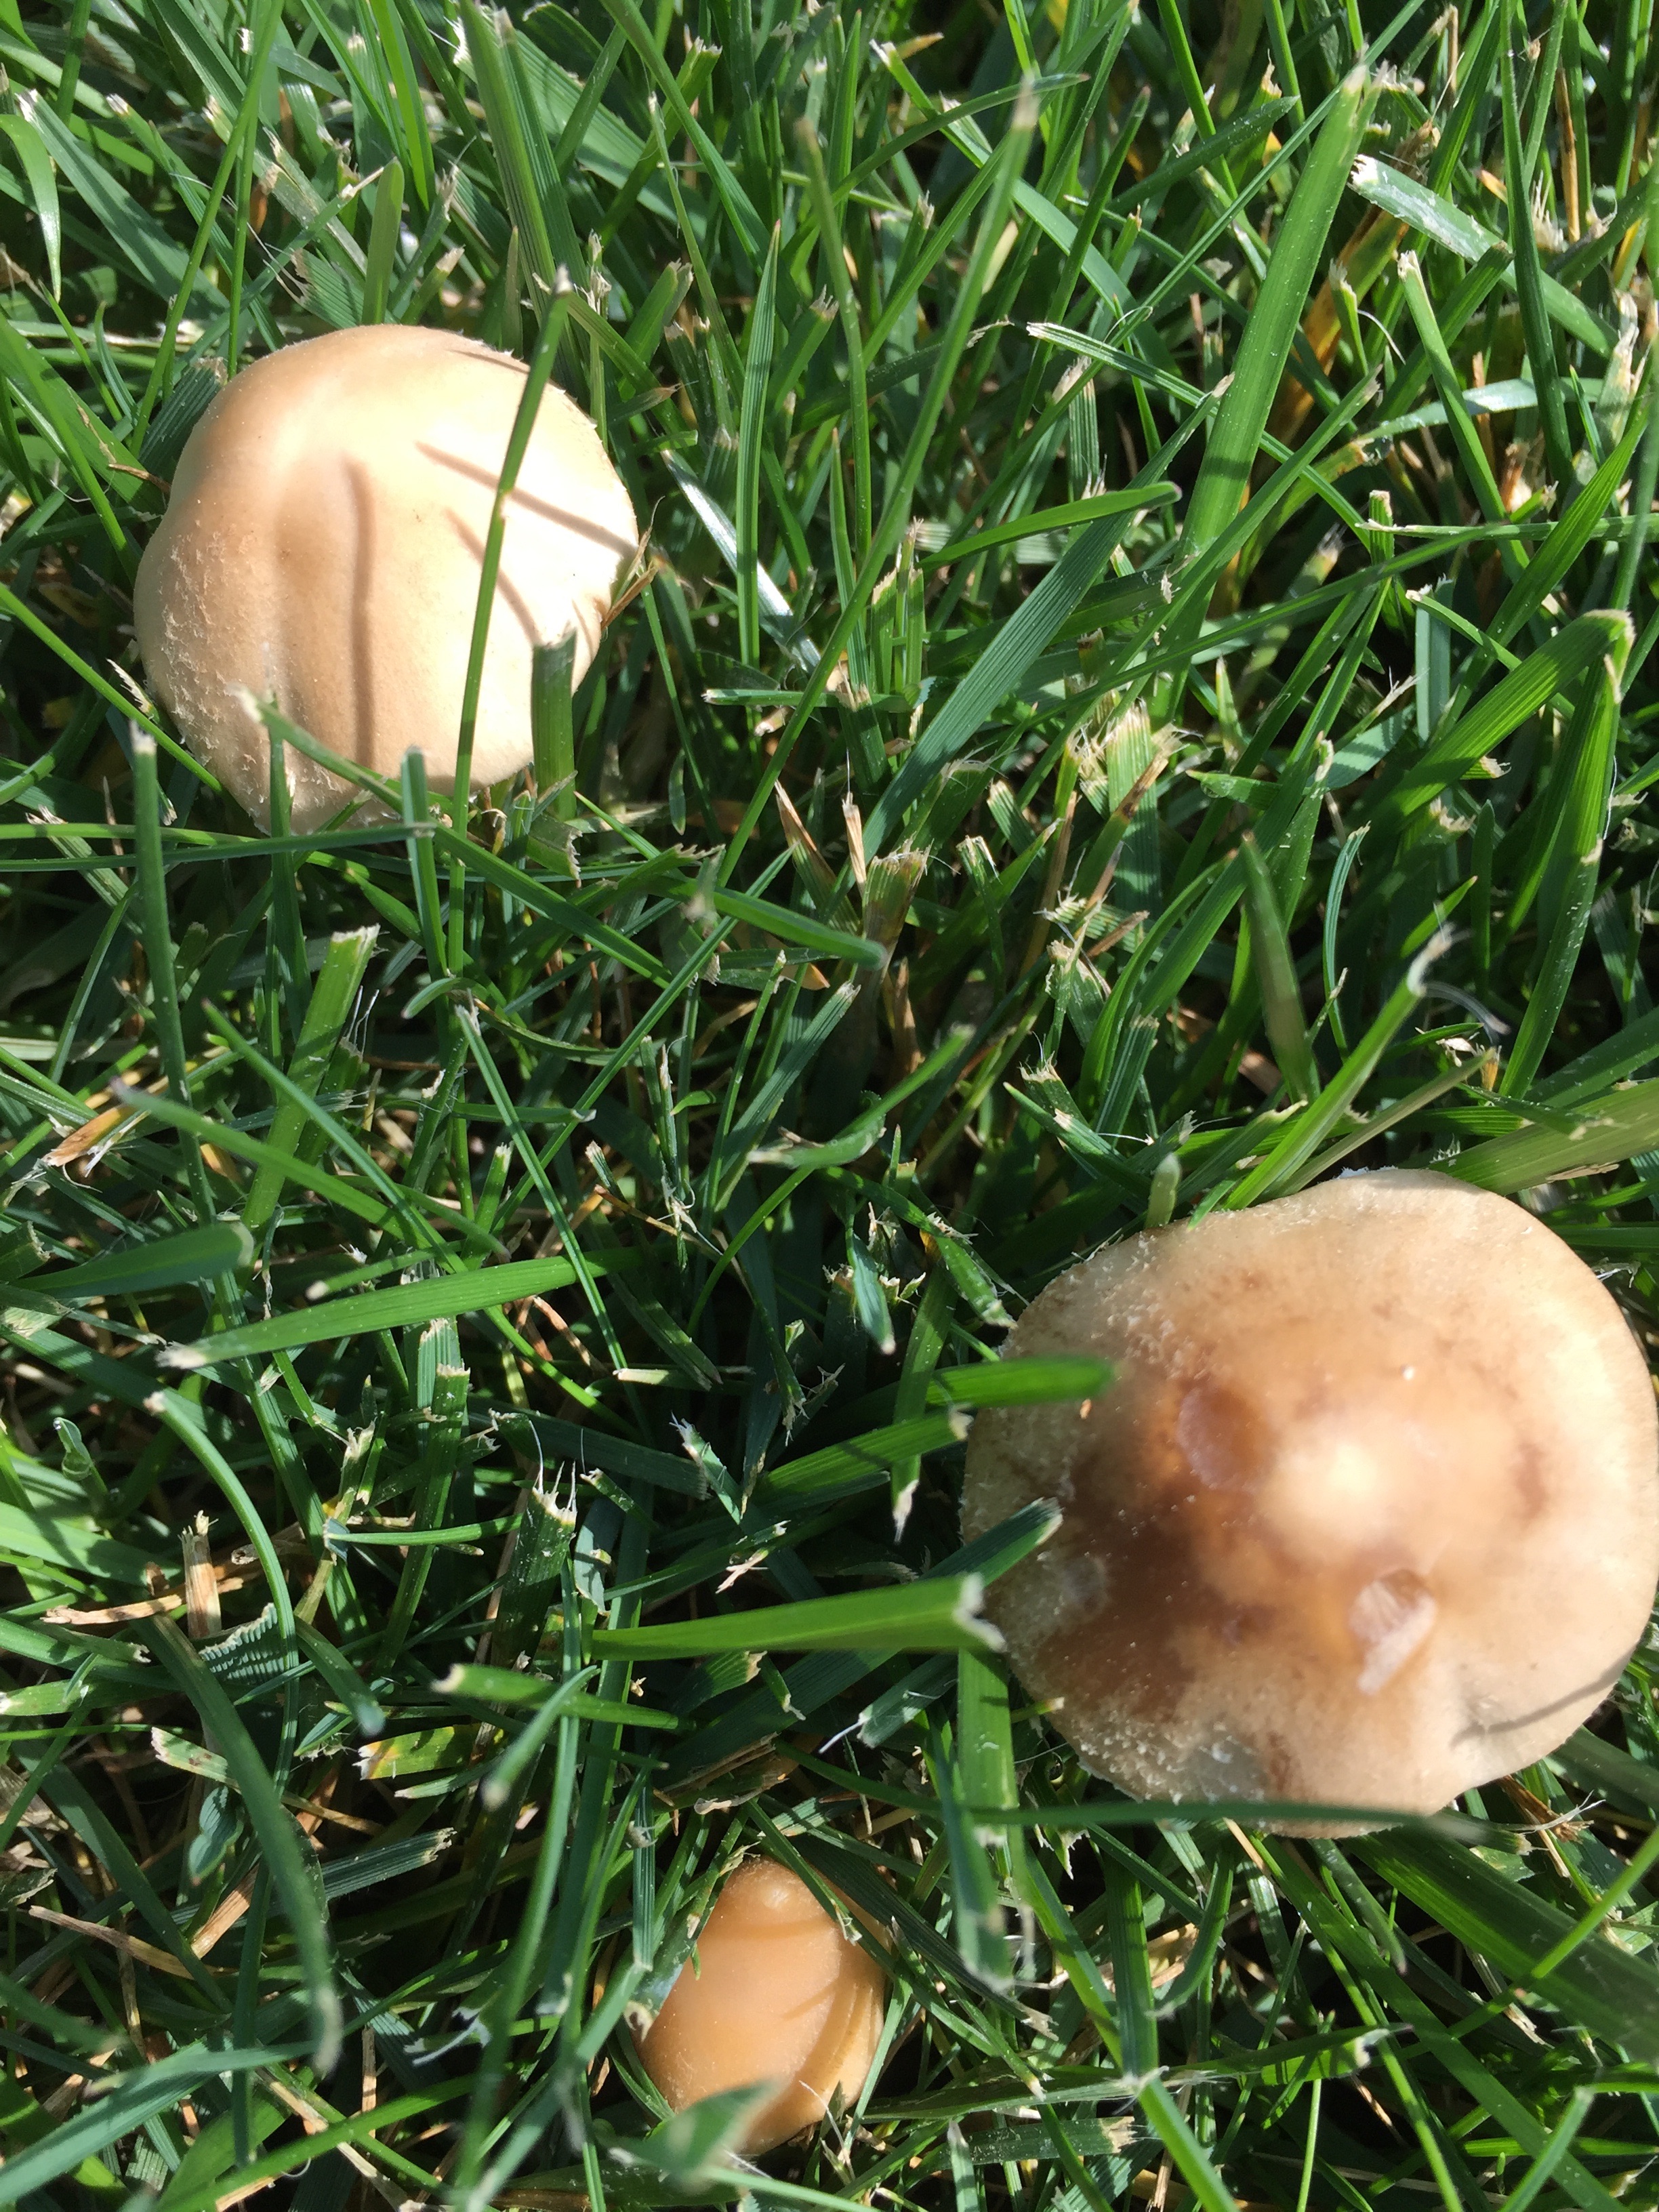
grass, lawn, produce, mushroom, fungus, bolete, agaricus, edible mushroom, agaricomycetes, agaricaceae, penny bun